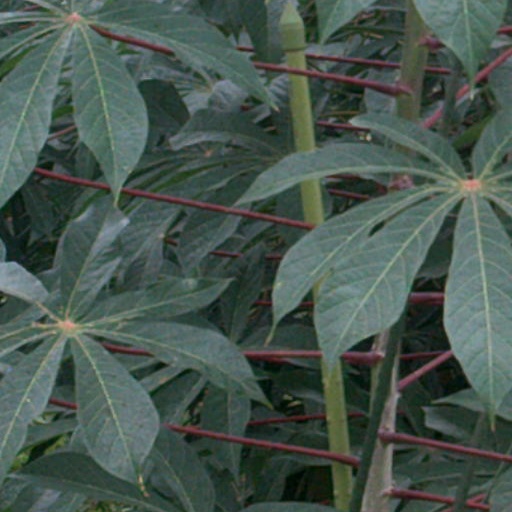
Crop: cassava